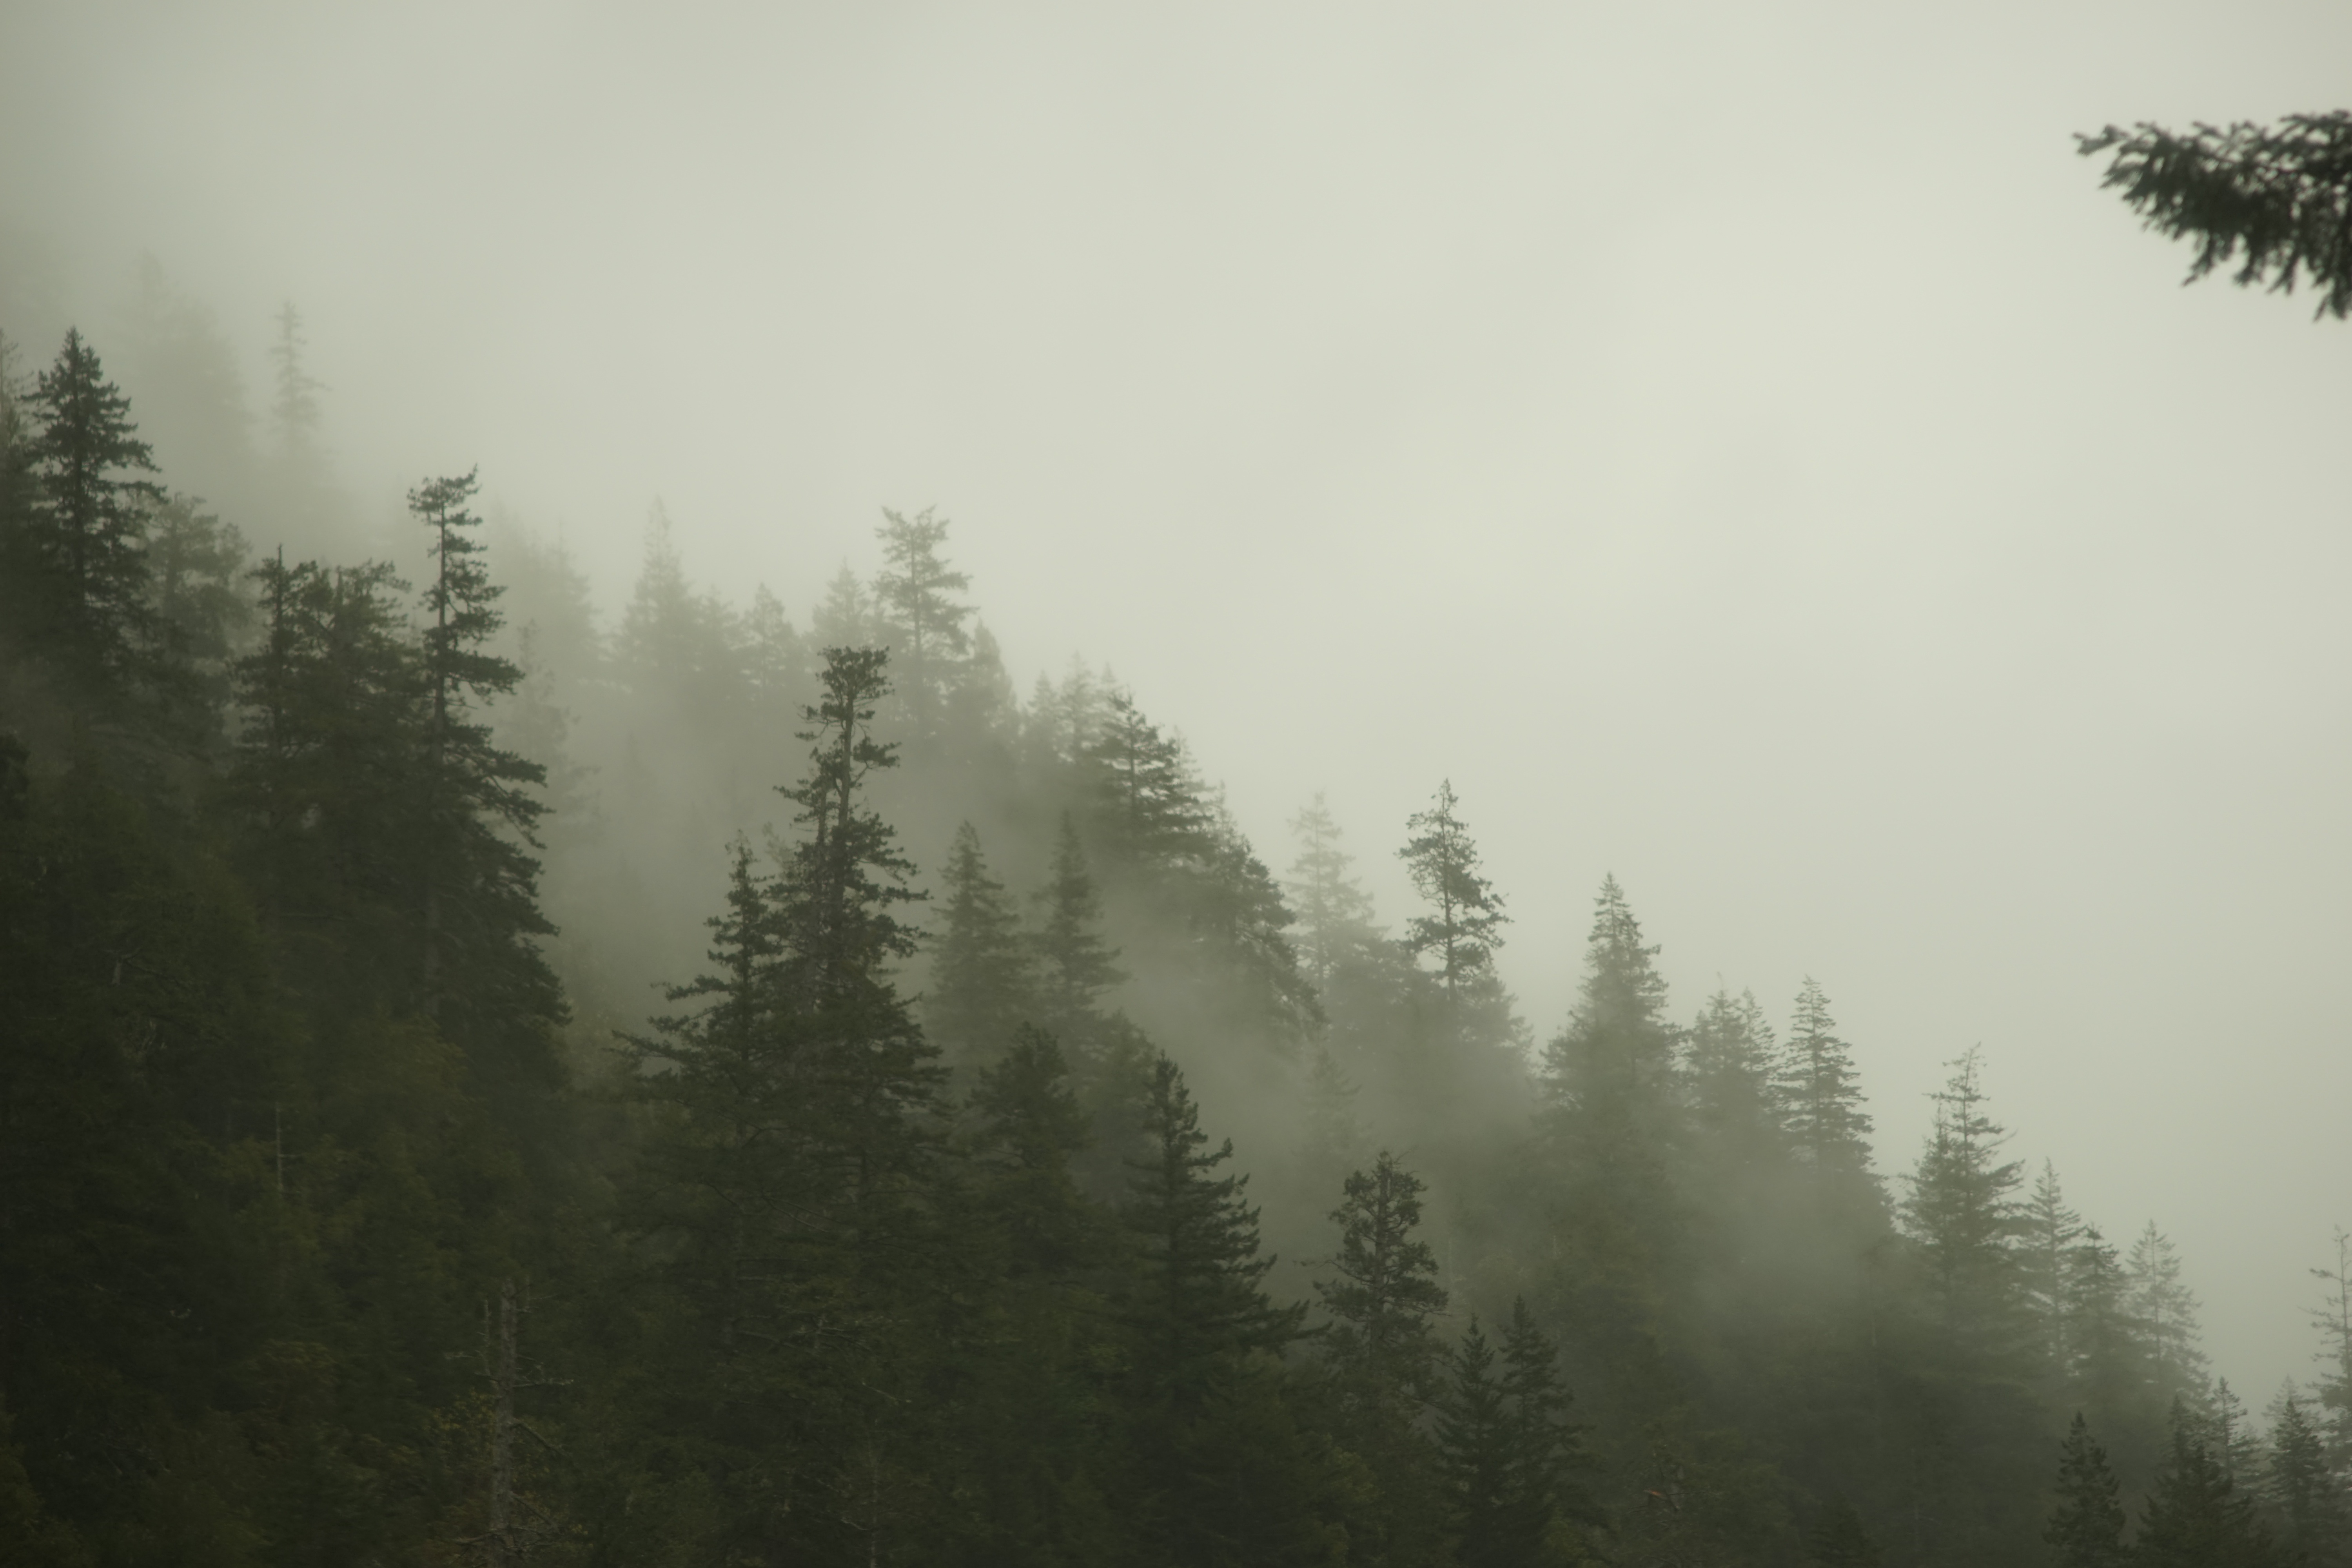
tree, nature, forest, branch, mountain, snow, plant, fog, mist, sunlight, morning, dawn, weather, haze, habitat, natural environment, atmospheric phenomenon, woody plant